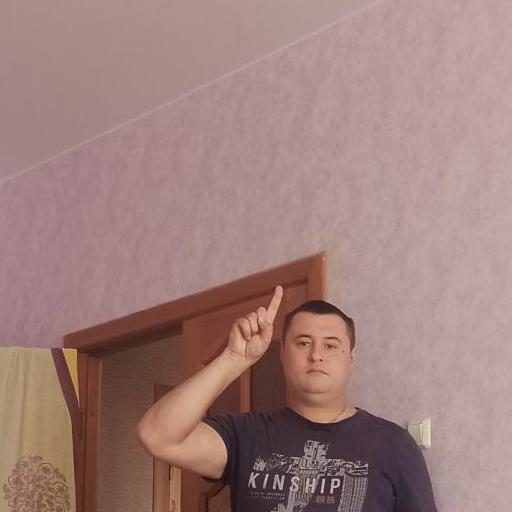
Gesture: one